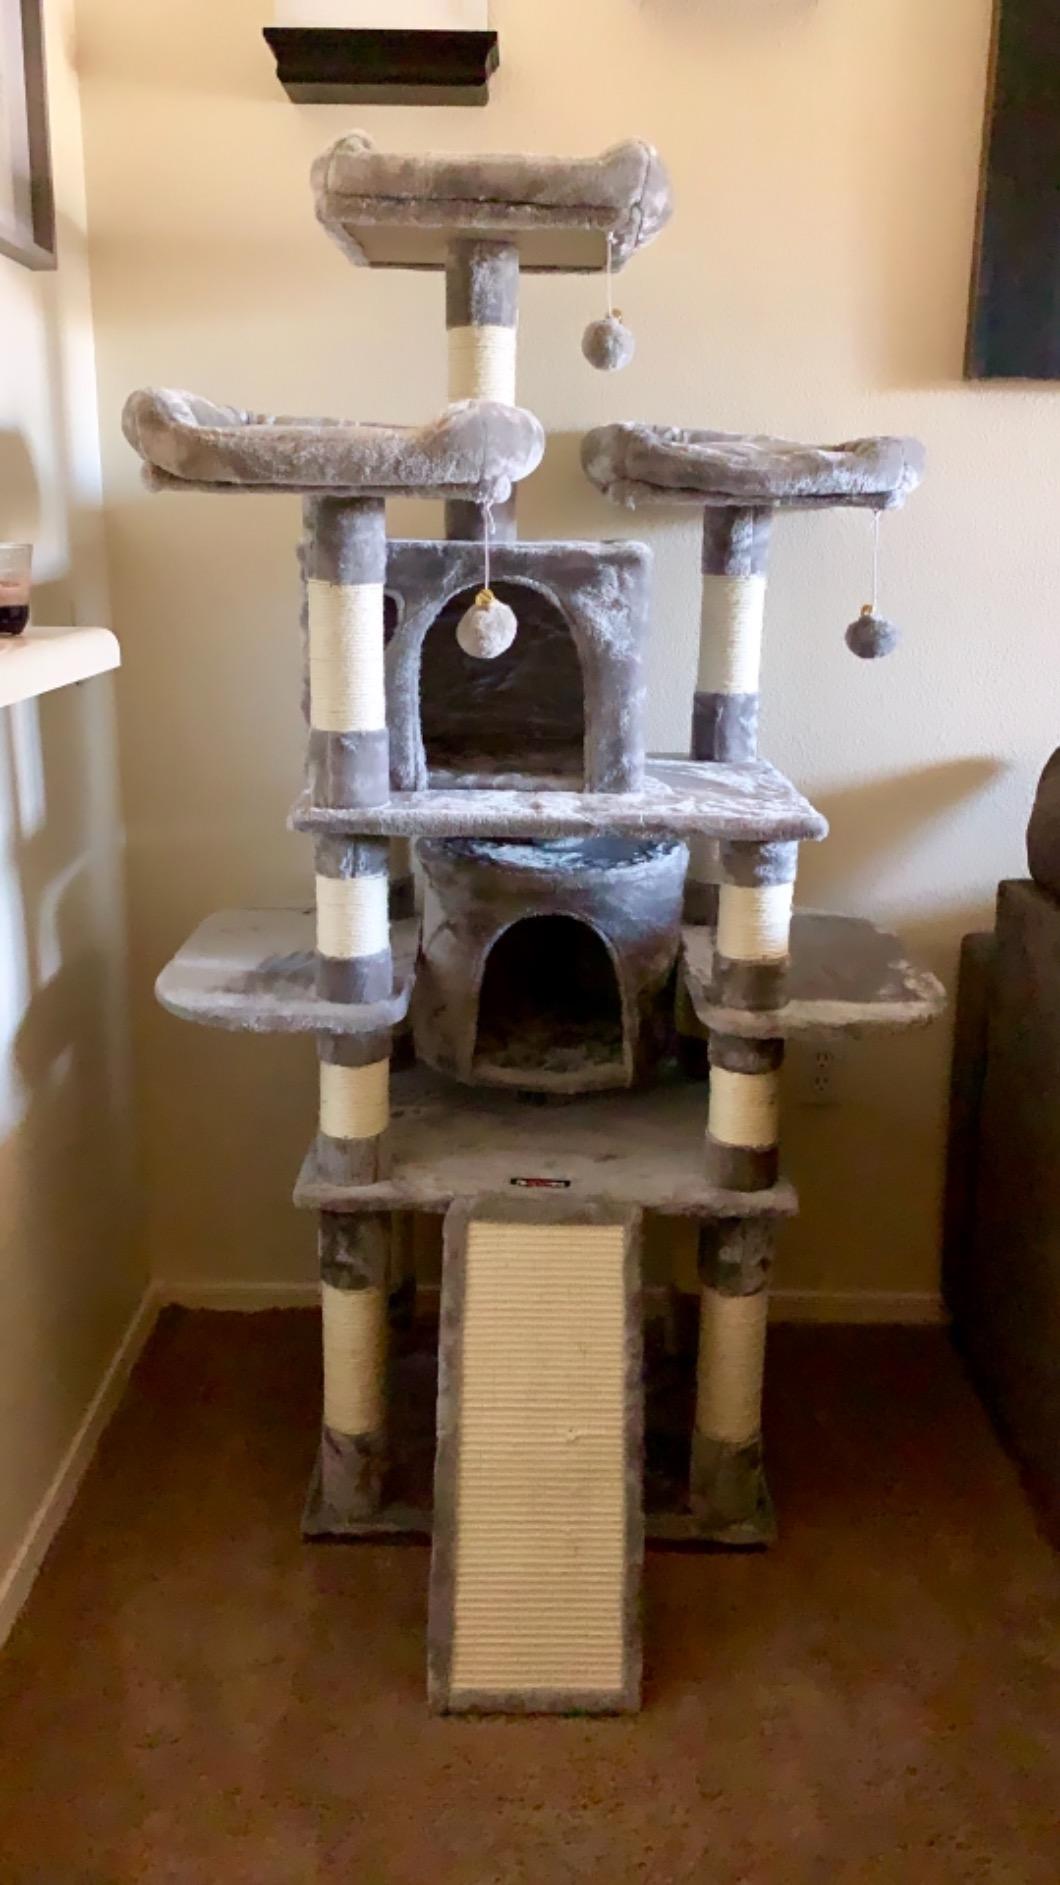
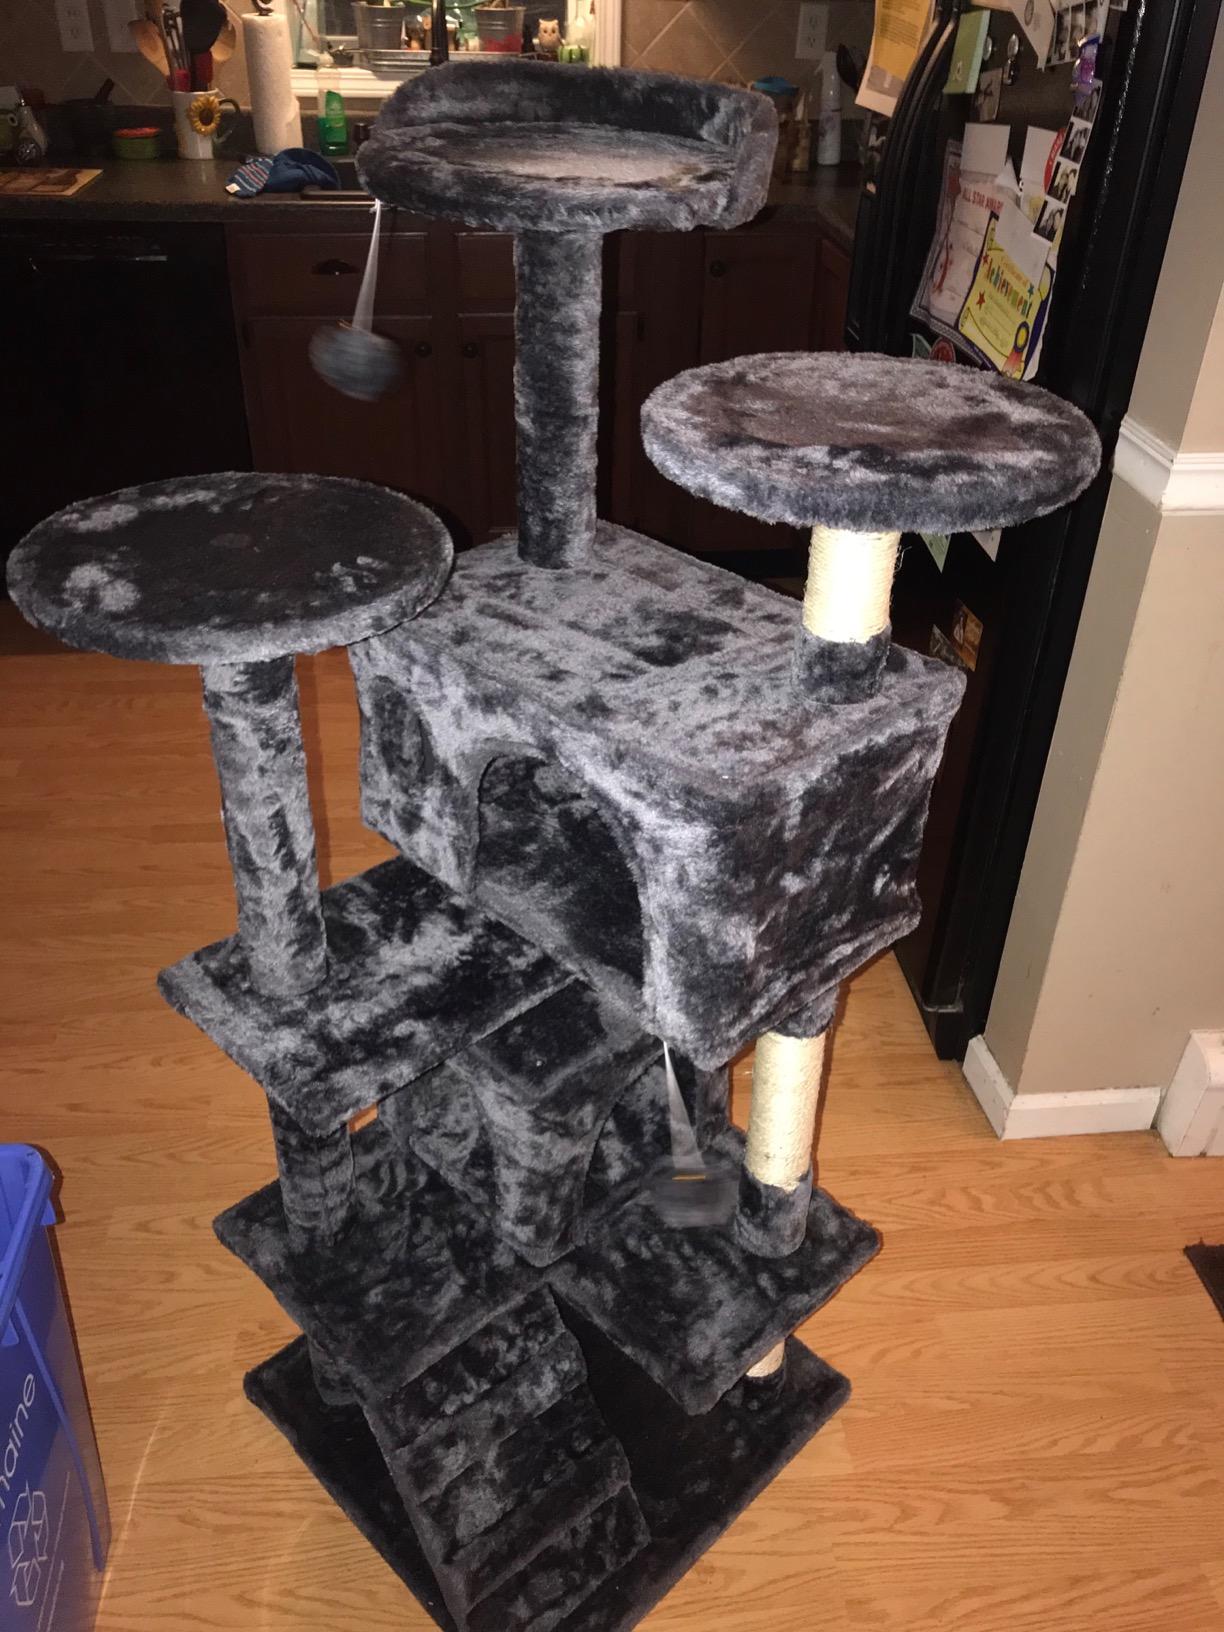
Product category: items_cat tree
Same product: no